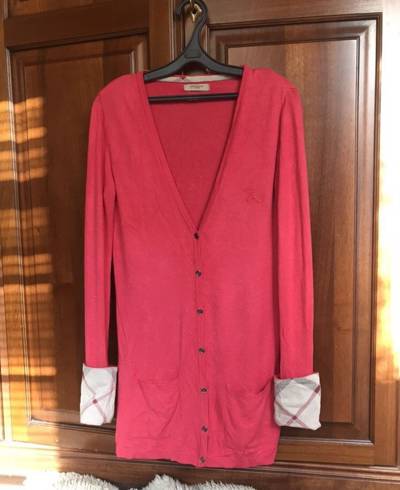
Waste category: clothes